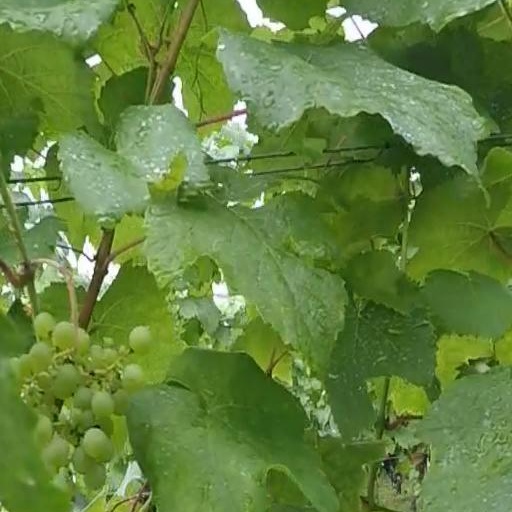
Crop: grape